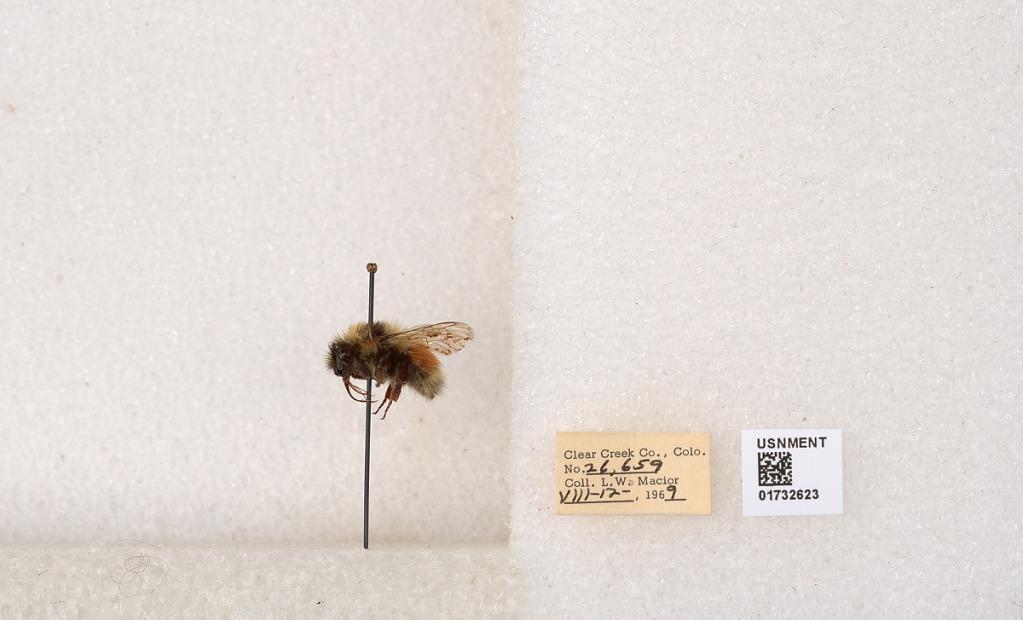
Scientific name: Bombus (Pyrobombus) sylvicola Kirby
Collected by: L. Macior
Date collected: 1969-8-12
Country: United States
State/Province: Colorado
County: Clear Creek
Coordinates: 39.7006, -105.694